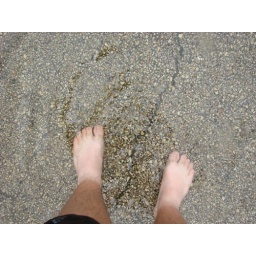
deepness of water by our house on the road